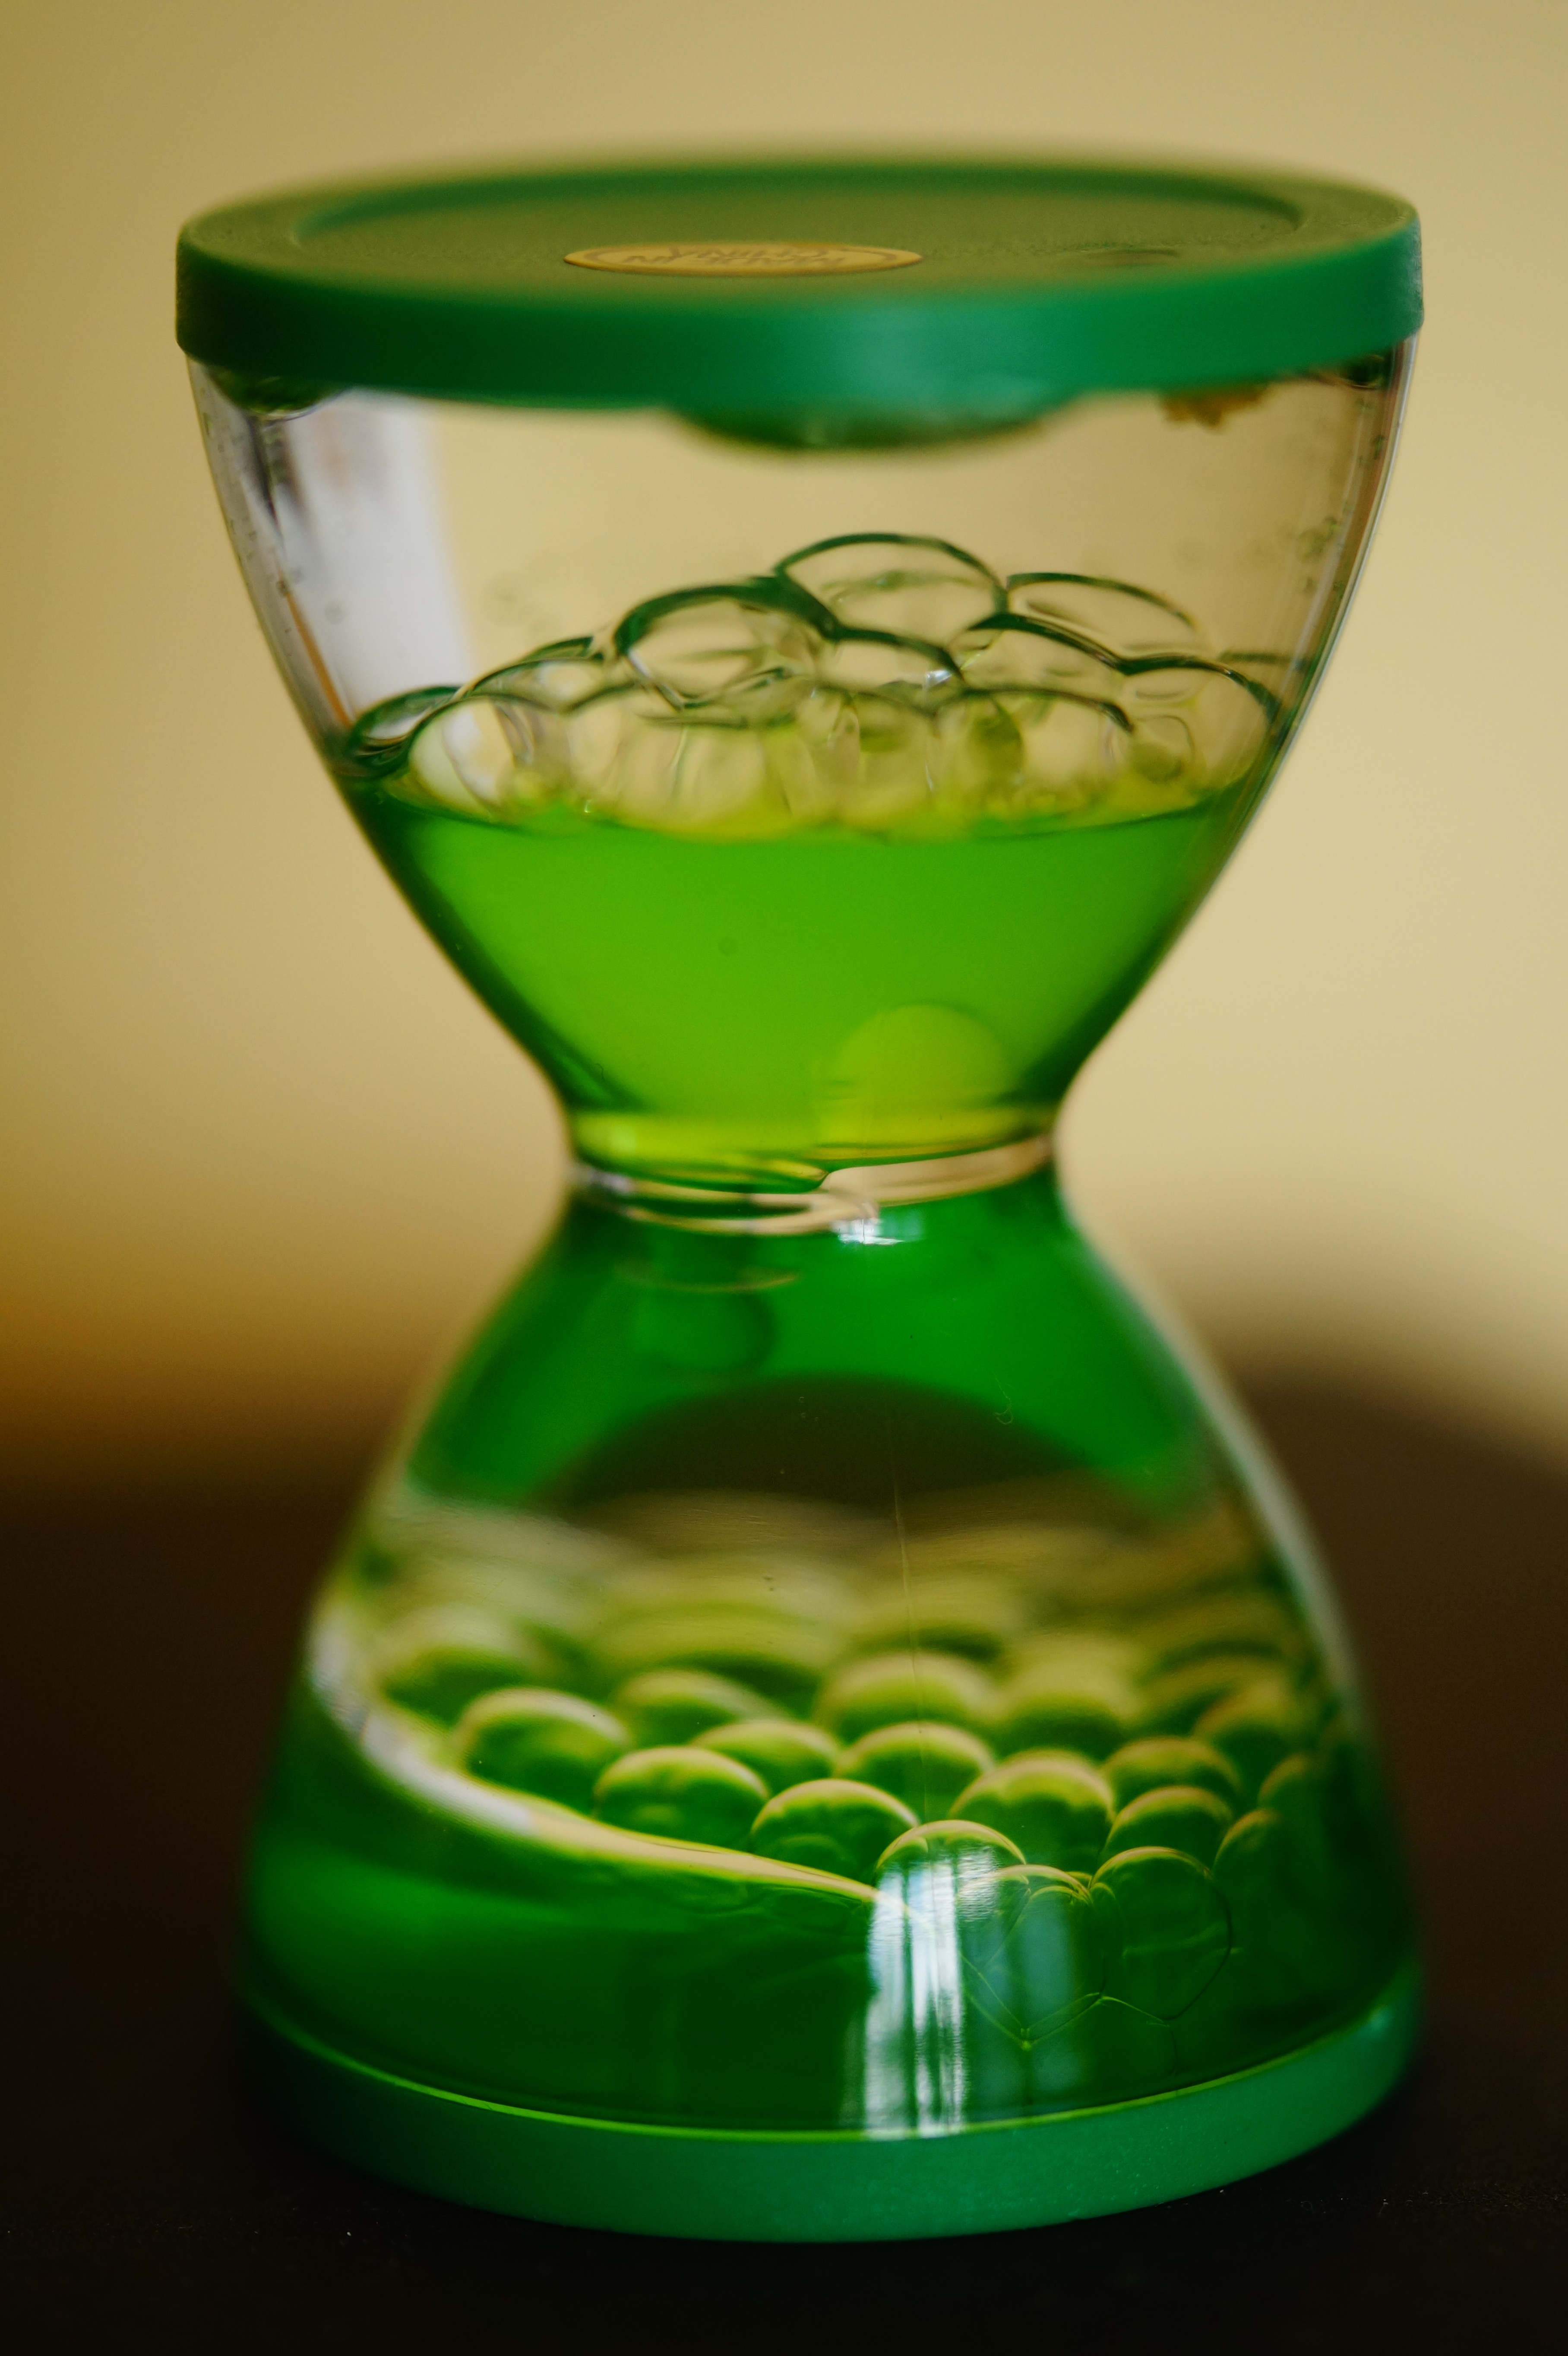
liquid, play, glass, vase, decoration, green, color, material, wine glass, children, blow, distribution, water feature, stemware, air bubbles, lava lamp, drinkware